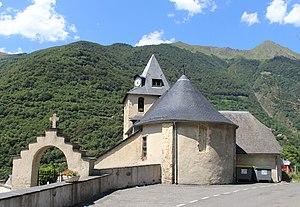
Église Saint-Barthélémy de Chèze (Hautes-Pyrénées)
La liste des églises des Hautes-Pyrénées recense de manière exhaustive les églises situées dans le département français des Hautes-Pyrénées.
Chèze est une commune française située dans le département des Hautes-Pyrénées, en région Occitanie.